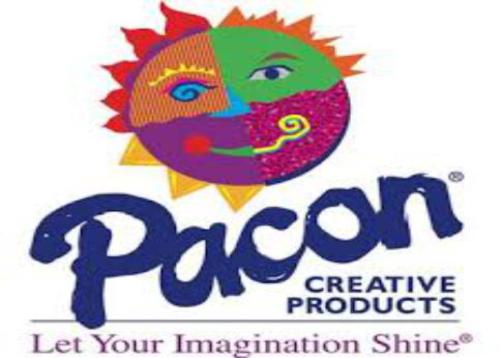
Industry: Others